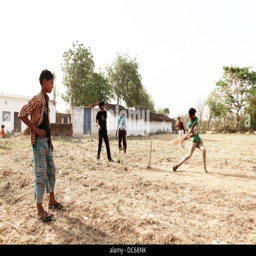
a group of boys find a patch of farm land to have a game of cricket